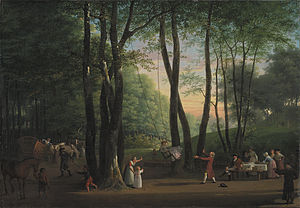
Sorgenfri Slot / Slotshaven/-parken
Jens Juels maleri Dansebakken ved Sorgenfri, cirka 1800, www.smk.dk
Sorgenfri Slot er et slot lidt uden for Kongens Lyngby, nord for København. Det ligger ud til Kongevejen mod Nordsjælland.